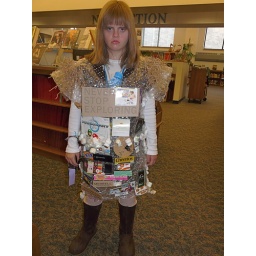
Recycle girl comes in to do her library job